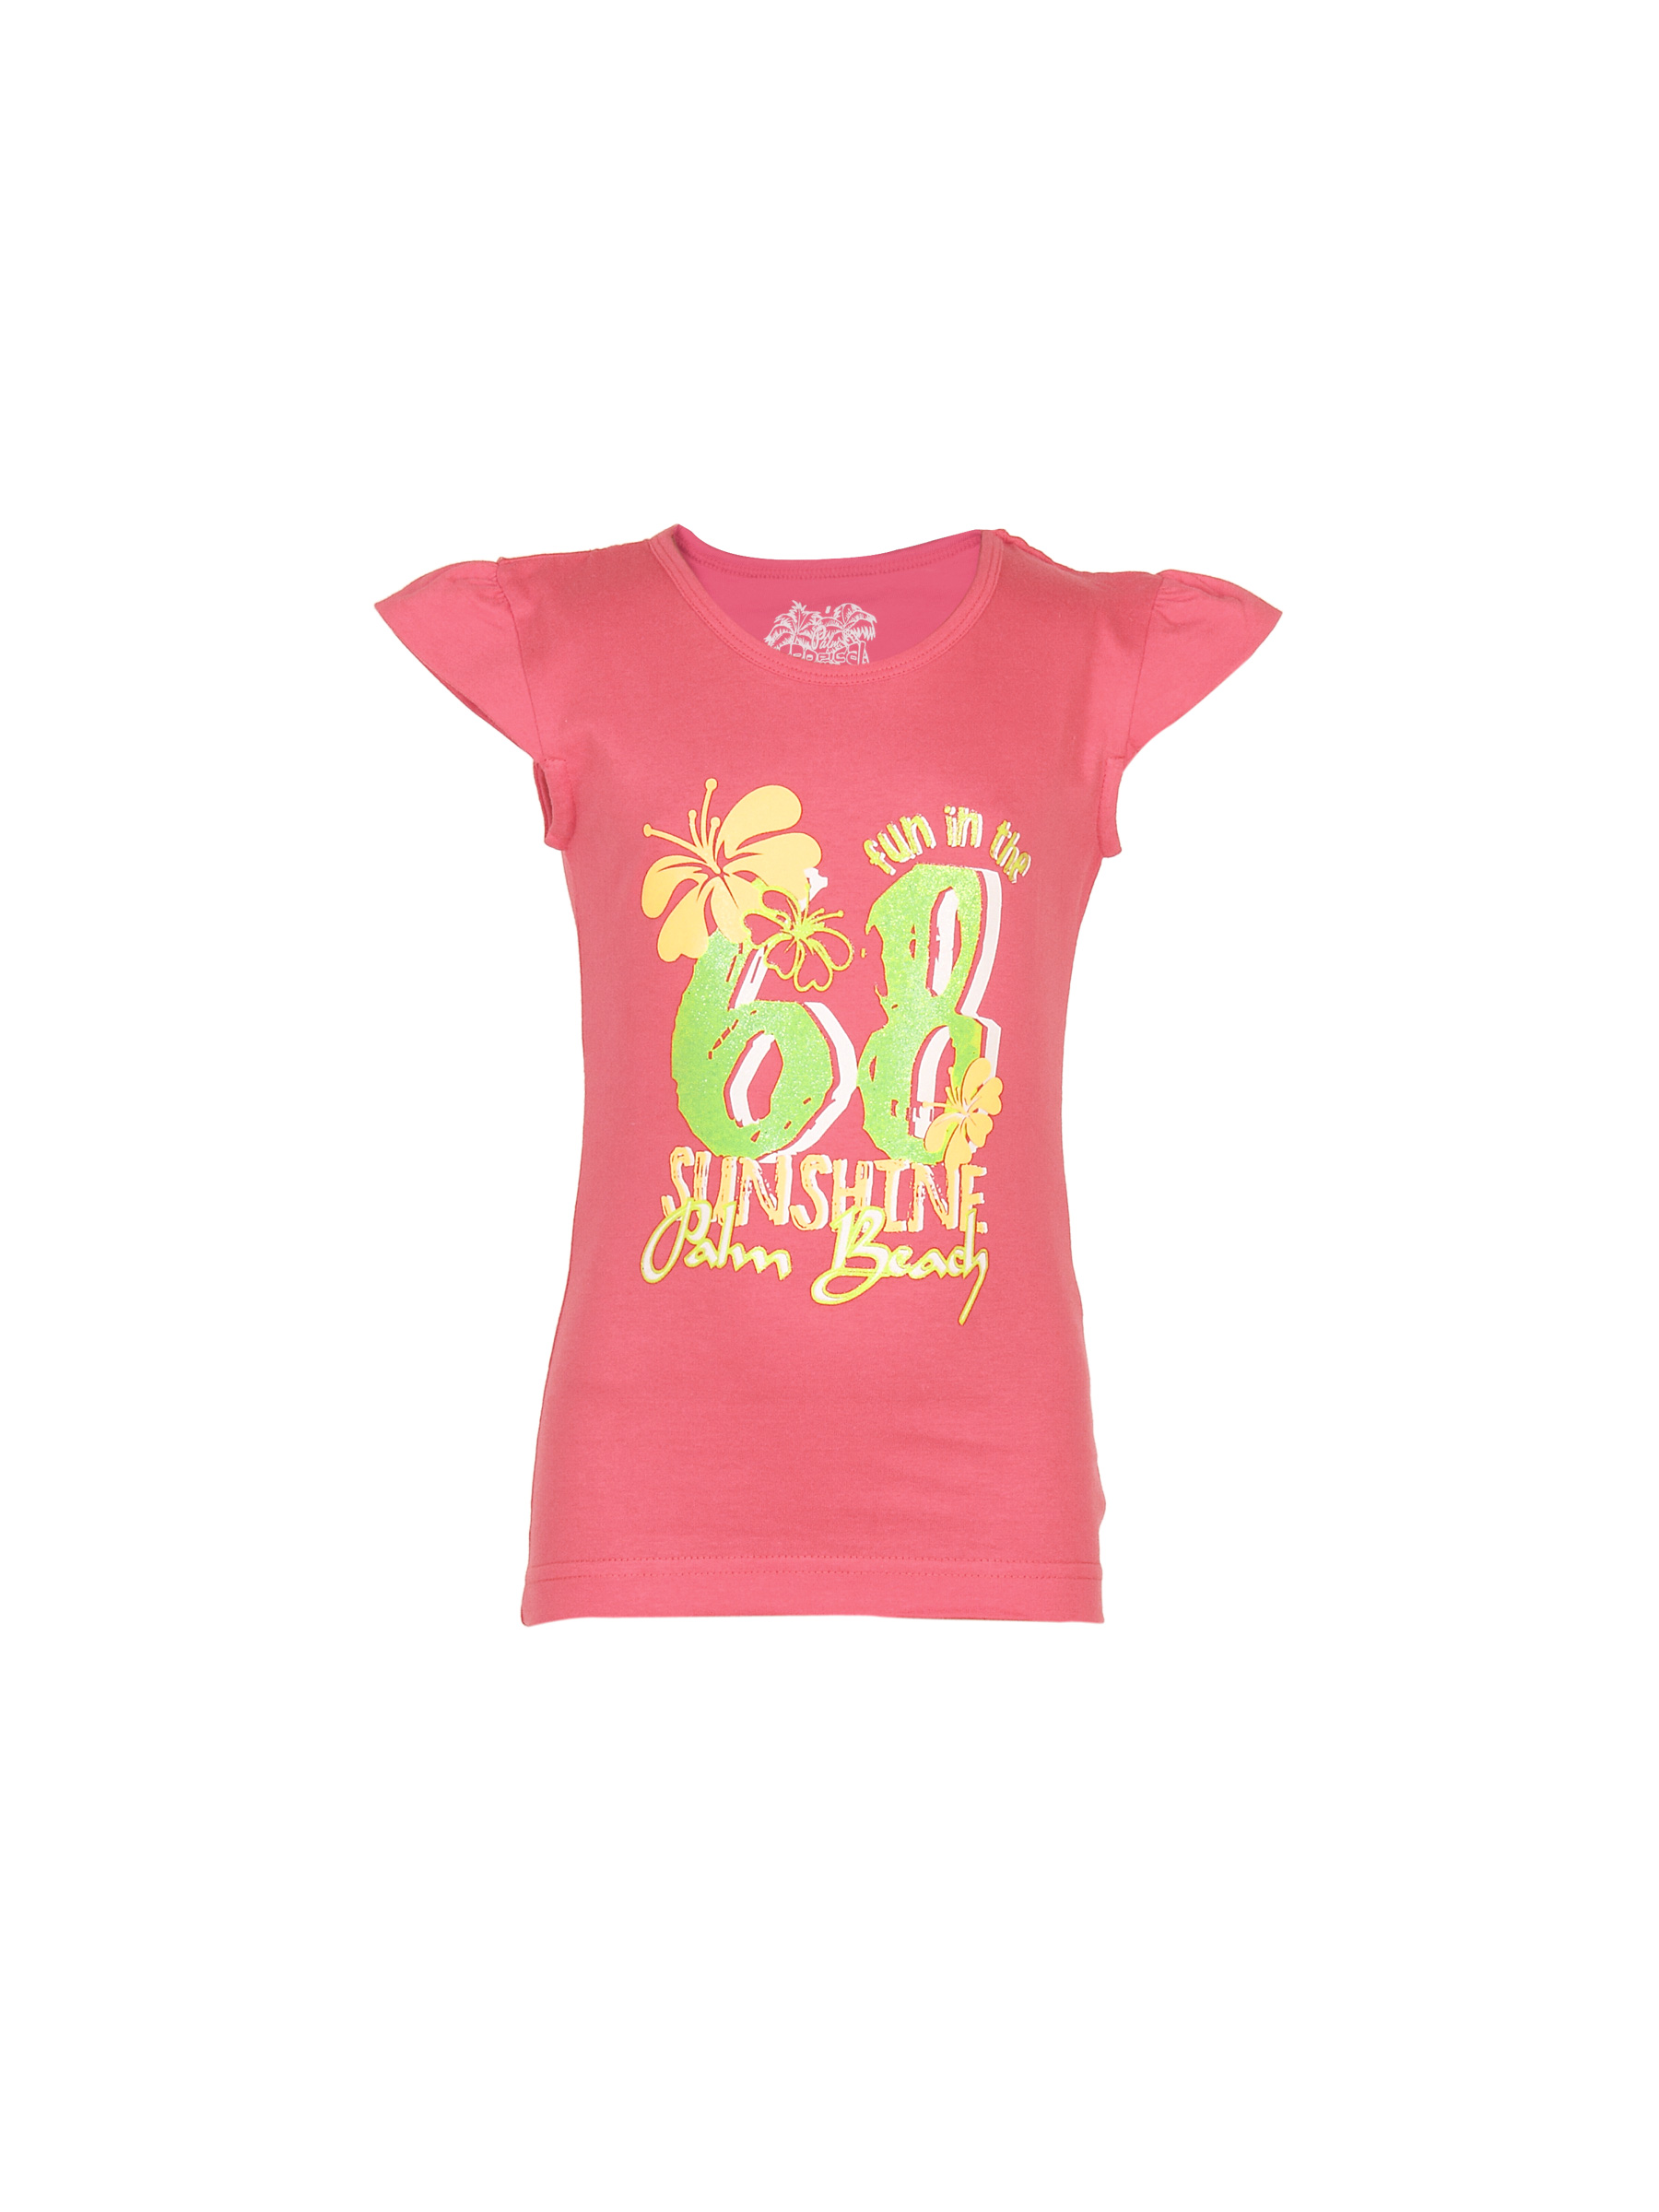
Palm Tree Girls Hs Livia Top Pink Tops
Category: Apparel / Topwear / Tops
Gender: Women
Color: Pink
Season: Summer 2011
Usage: Casual